2001 Australian Formula Ford Championship

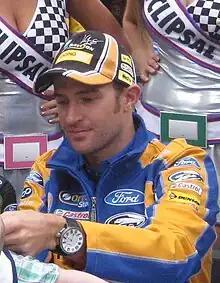
Championship winner Will Davison, pictured in 2012

Championship points were awarded on a 20–16–14–12–10–8–6–4–2–1 basis for the first ten positions in each race.